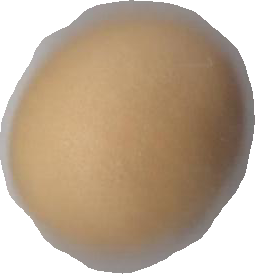
Variety: Dega